Rafsbotn Chapel

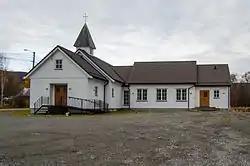
View of the church

Rafsbotn Chapel is a parish church of the Church of Norway in Alta Municipality in Finnmark county, Norway. It is located in the village of Rafsbotn. It is one of the churches for the Alta parish which is part of the Alta prosti (deanery) in the Diocese of Nord-Hålogaland. The white, wooden church was built in a long church style in 1989 using plans drawn up by the architects Arne Rasmussen and Asbjørn Nilsen. The church seats about 100 people.